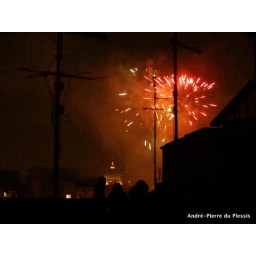
View from the roof of our building on New Years Eve 2008 with St Peter's Cathedral in the centre